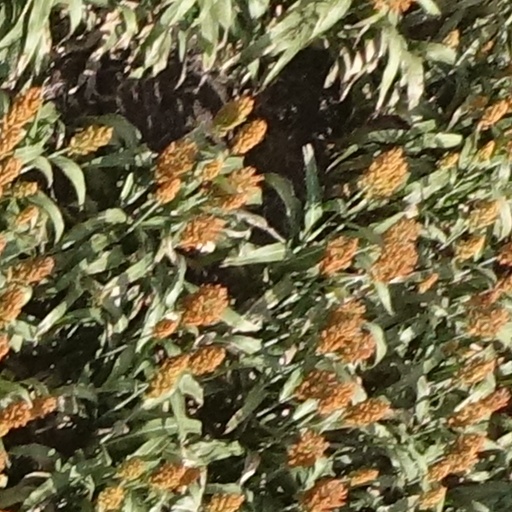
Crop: sorghum